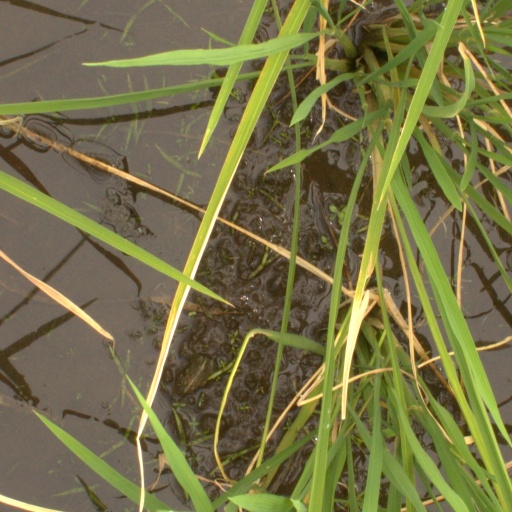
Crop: rice